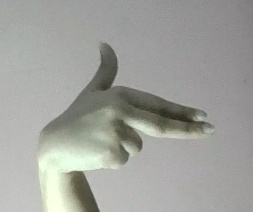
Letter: ghain